Burg bei Magdeburg

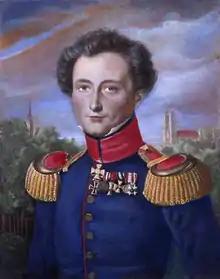
Carl von Clausewitz

Near Burg there is a large transmission site for long- and mediumwave, which was among other things used for the transmissions of Radio Wolga.